Garrett Eckbo

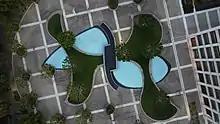
An aerial view of the landscape at Union Bank Plaza

He was born in Cooperstown, New York, to Axel Eckbo, a businessman, and Theodora Munn Eckbo. In 1912, the family moved to Chicago, Illinois. After Eckbo's parents divorced, he and his mother relocated to Alameda, California, where they struggled financially while he grew up. After Eckbo graduated from high school in 1929, he felt a lack of ambition and direction and went to stay with a wealthy paternal uncle, Eivind Eckbo, in Norway. It was during his stay in Norway that he began to focus on his future. Once he returned to the U.S., he worked for several years at various jobs saving money so that he could attend college.